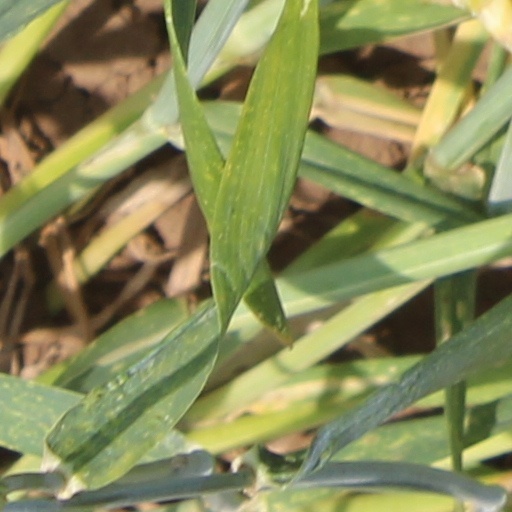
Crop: wheat